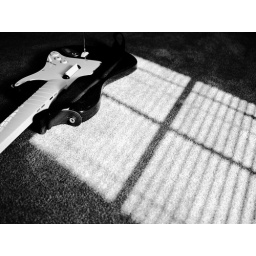
Olympus e-420 + Olympus Zuiko Digital 25mm f2.8A rock band guitar in the sun.